Pinagong

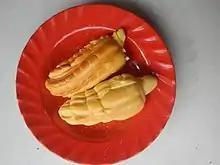

Pinagong is a dense bread roll from the Philippines made with all-purpose flour, milk, and salt. It is a variant of "pan de monja" ("monáy") distinguished primarily by its shape and the more complex pattern of scoring on top. The name means "made into a turtle", from Tagalog "pagong" ("turtle").